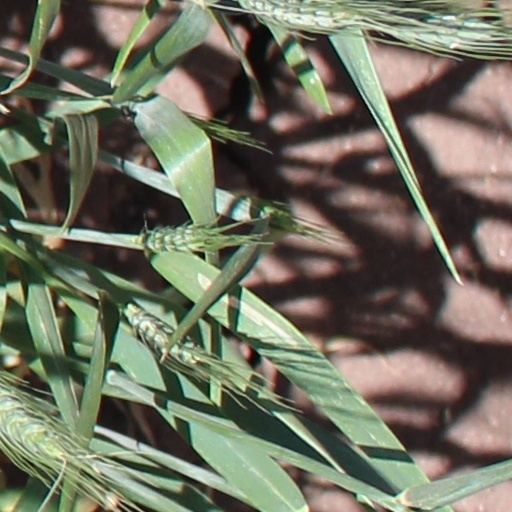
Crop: wheat